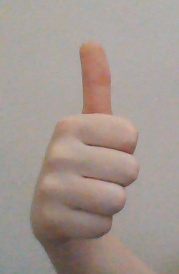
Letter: aleff